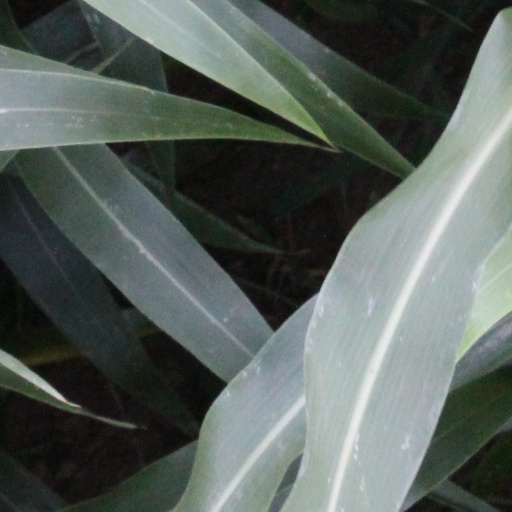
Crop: sorghum